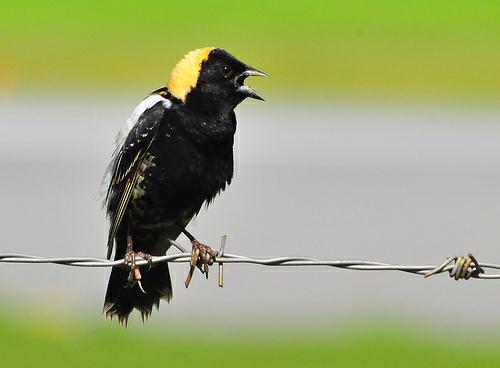
A photo of a bobolink